Peace of Lund

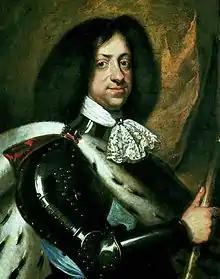
Christian V of Denmark

This war had started when France pressed her Swedish ally to attack her adversary Brandenburg-Prussia in 1674. This move, though performed half-heartedly, succeeded in the withdrawal of the main Brandenburg-Prussian army from the French border in order to confront Sweden. The price paid by Sweden for relieving Brandenburgian pressure on France was a series of lost battles from Fehrbellin to Stralsund, which expelled Sweden from her Pomeranian dominion. Furthermore, the Swedish attack on Brandenburg prompted Denmark–Norway, like Brandenburg-Prussian a member of an anti-French alliance, to enter the war.